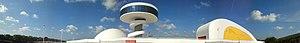
Le centre culturel international Oscar Niemeyer, conçu par l'architecte brésilien Oscar Niemeyer, est un centre culturel ouvert en mars 2011 à Avilés dans les Asturies en Espagne, qui intègre les diverses manifestations artistiques et culturelles: expositions, musique, théâtre et danse, le cinéma, la nourriture, des mots, de l'éducation… Le centre bâti sur un terrain jouxtant l'estuaire, s'inscrit dans le contexte urbain de La Villa del Adelantado.